Psaltoda plaga

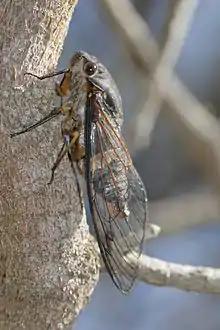
Side view of a black prince

This species can be recognised by its forewing having a zigzag infuscation (dark marking) near the apex, while the hindwing lacks an infuscation around the border (unlike the related "P. moerens"). Adult males have forewing length of 38-47 mm, while adult females are slightly smaller with forewing length 37-45 mm.